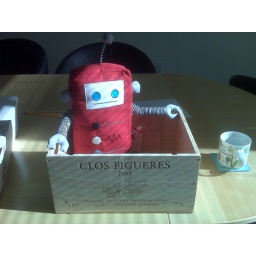
Karson is chillin in an empty wooden box of Clos Figueres